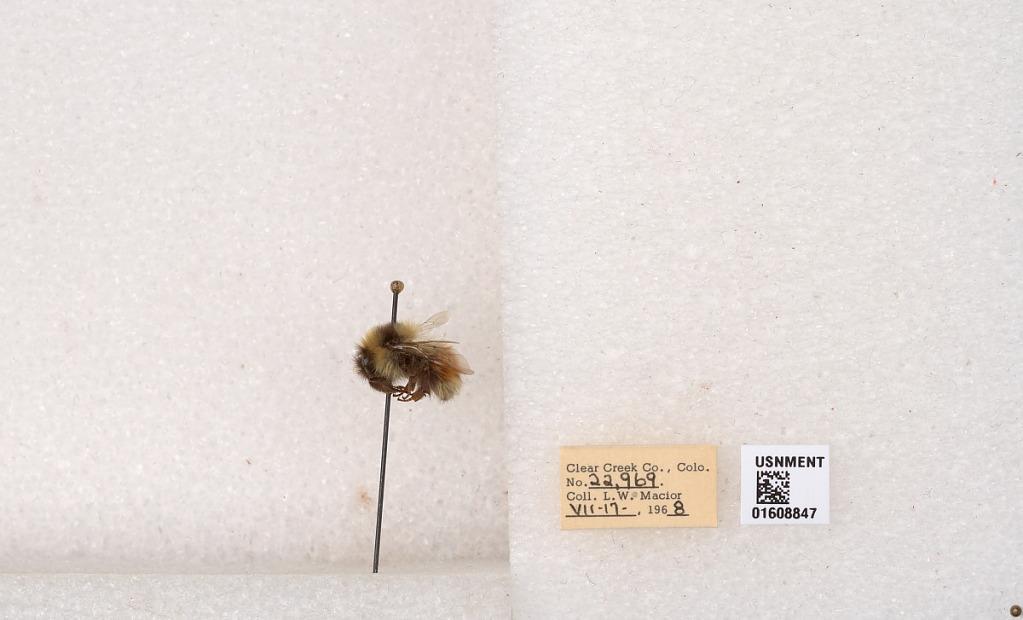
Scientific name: Bombus (Pyrobombus) sylvicola Kirby
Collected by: L. Macior
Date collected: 1968-7-17
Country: United States
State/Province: Colorado
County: Clear Creek
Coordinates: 39.6891, -105.644